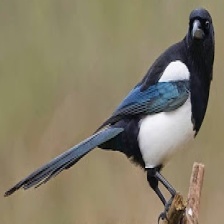
Species: EURASIAN MAGPIE
Scientific name: PICA PICA
ImageNet parent category: magpie